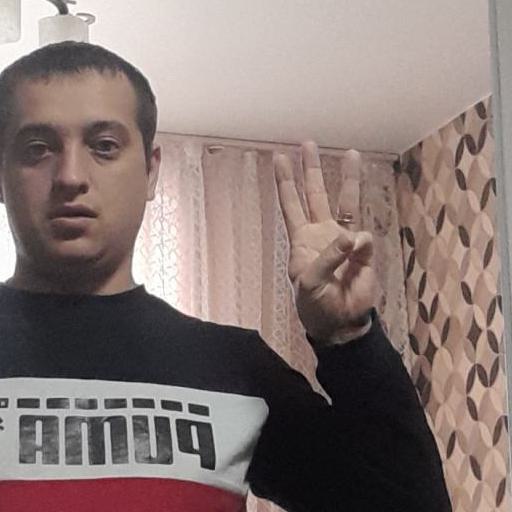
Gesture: three